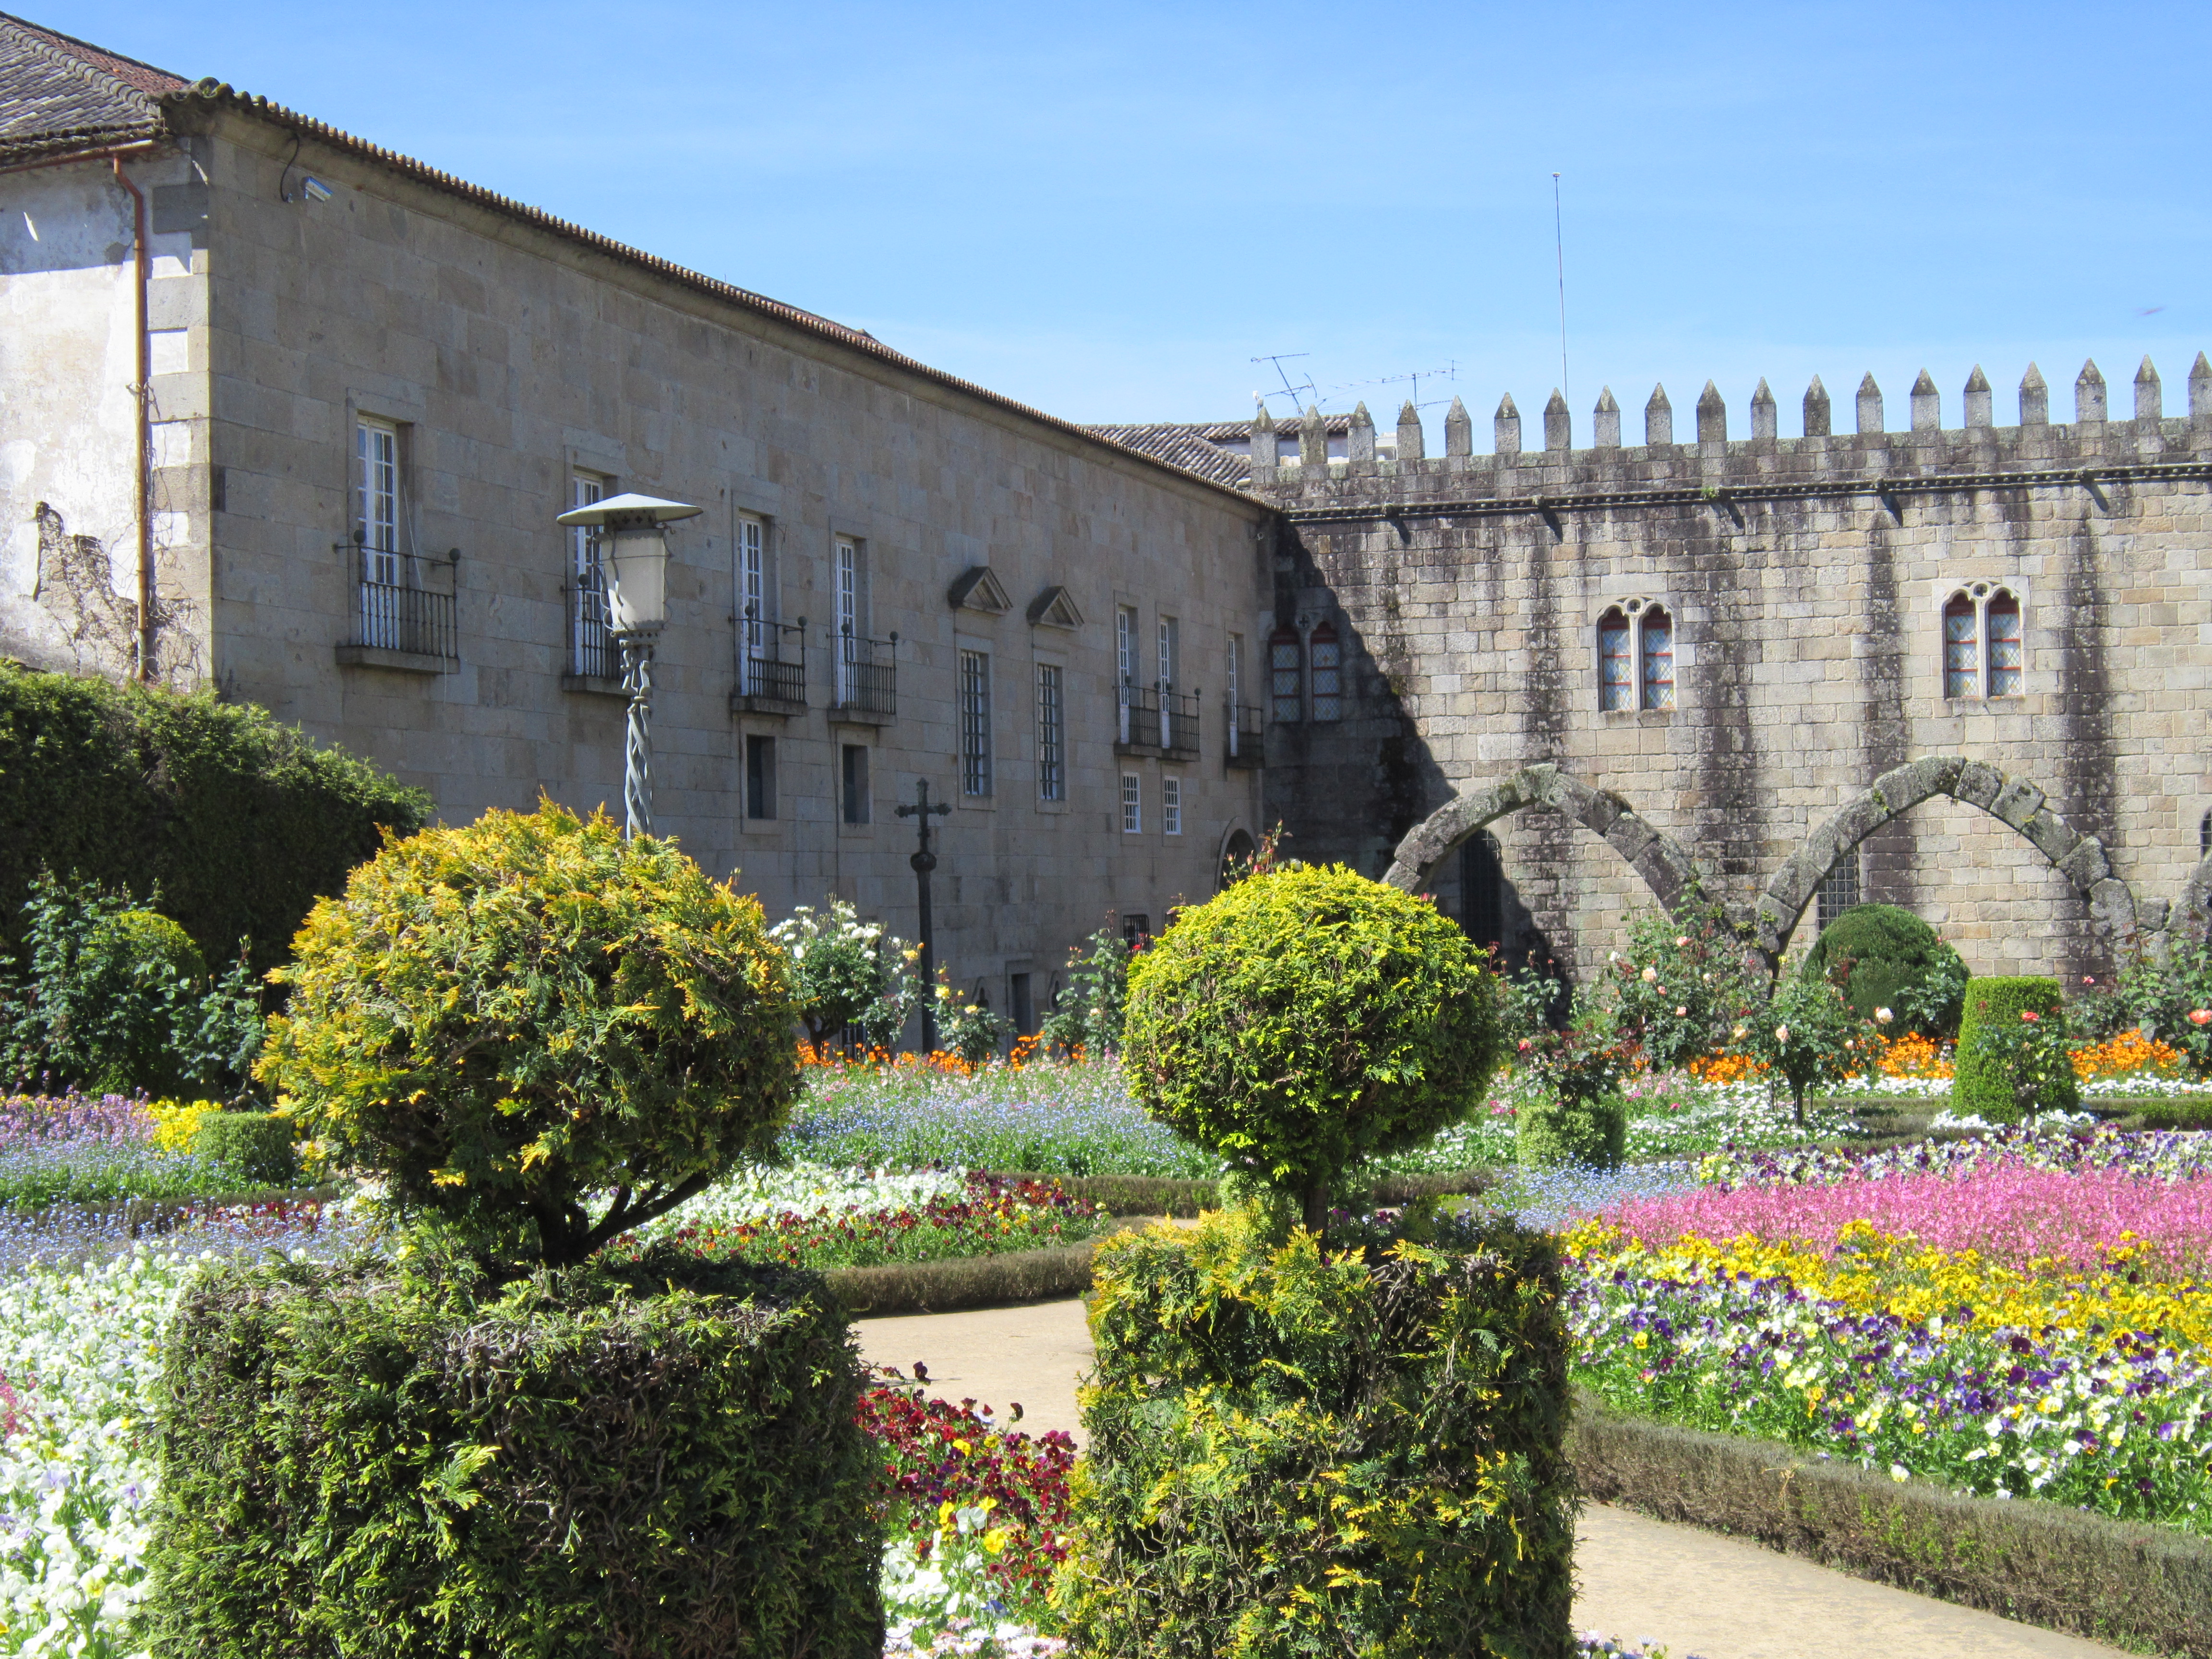
nature, flower, garden, plant, stately home, estate, abbey, palace, chateau, tree, building, facade, spring, courtyard, tours, house